Penaeus monodon

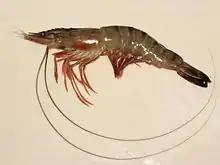

"Penaeus monodon" was first described by Johan Christian Fabricius in 1798. That name was overlooked until 1949, when Lipke Holthuis clarified to which species it referred. Holthuis also showed that "P. monodon" had to be the type species of the genus "Penaeus".